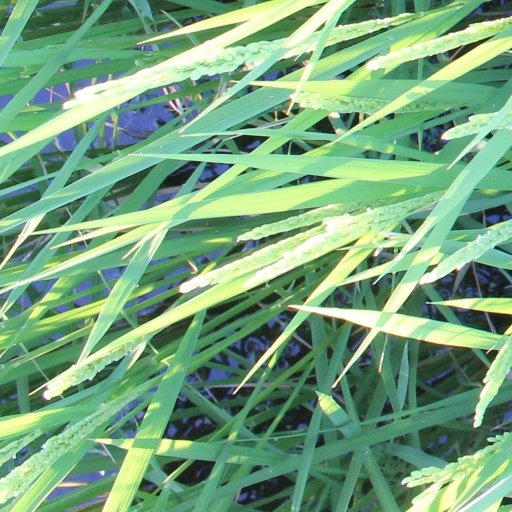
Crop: rice